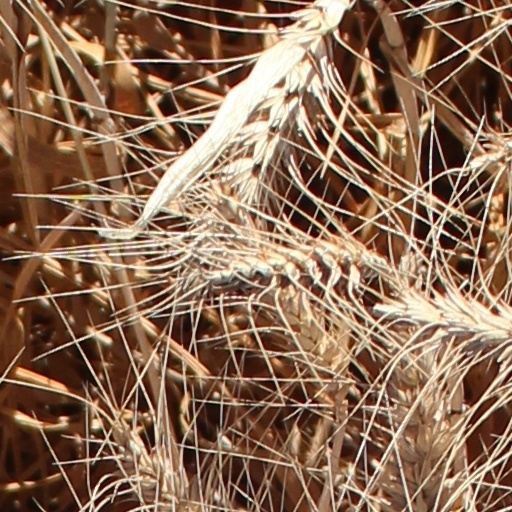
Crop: wheat